Kämpfelbach

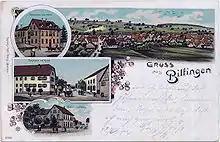
Bilfingen 1900

The two villages have more in common than one might suspect at first. The villages Ersingen and Bilfingen formed already in the Middle Ages a market cooperative and had a common administration. They differed from the surrounding villages not only in therms of Religion but had also different sovereigns.